Theatre on the Balustrade

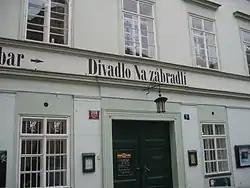
Theatre on the Balustrade (2006)

The Theatre on the Balustrade is situated in Prague, Czech Republic.